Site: brandenburg
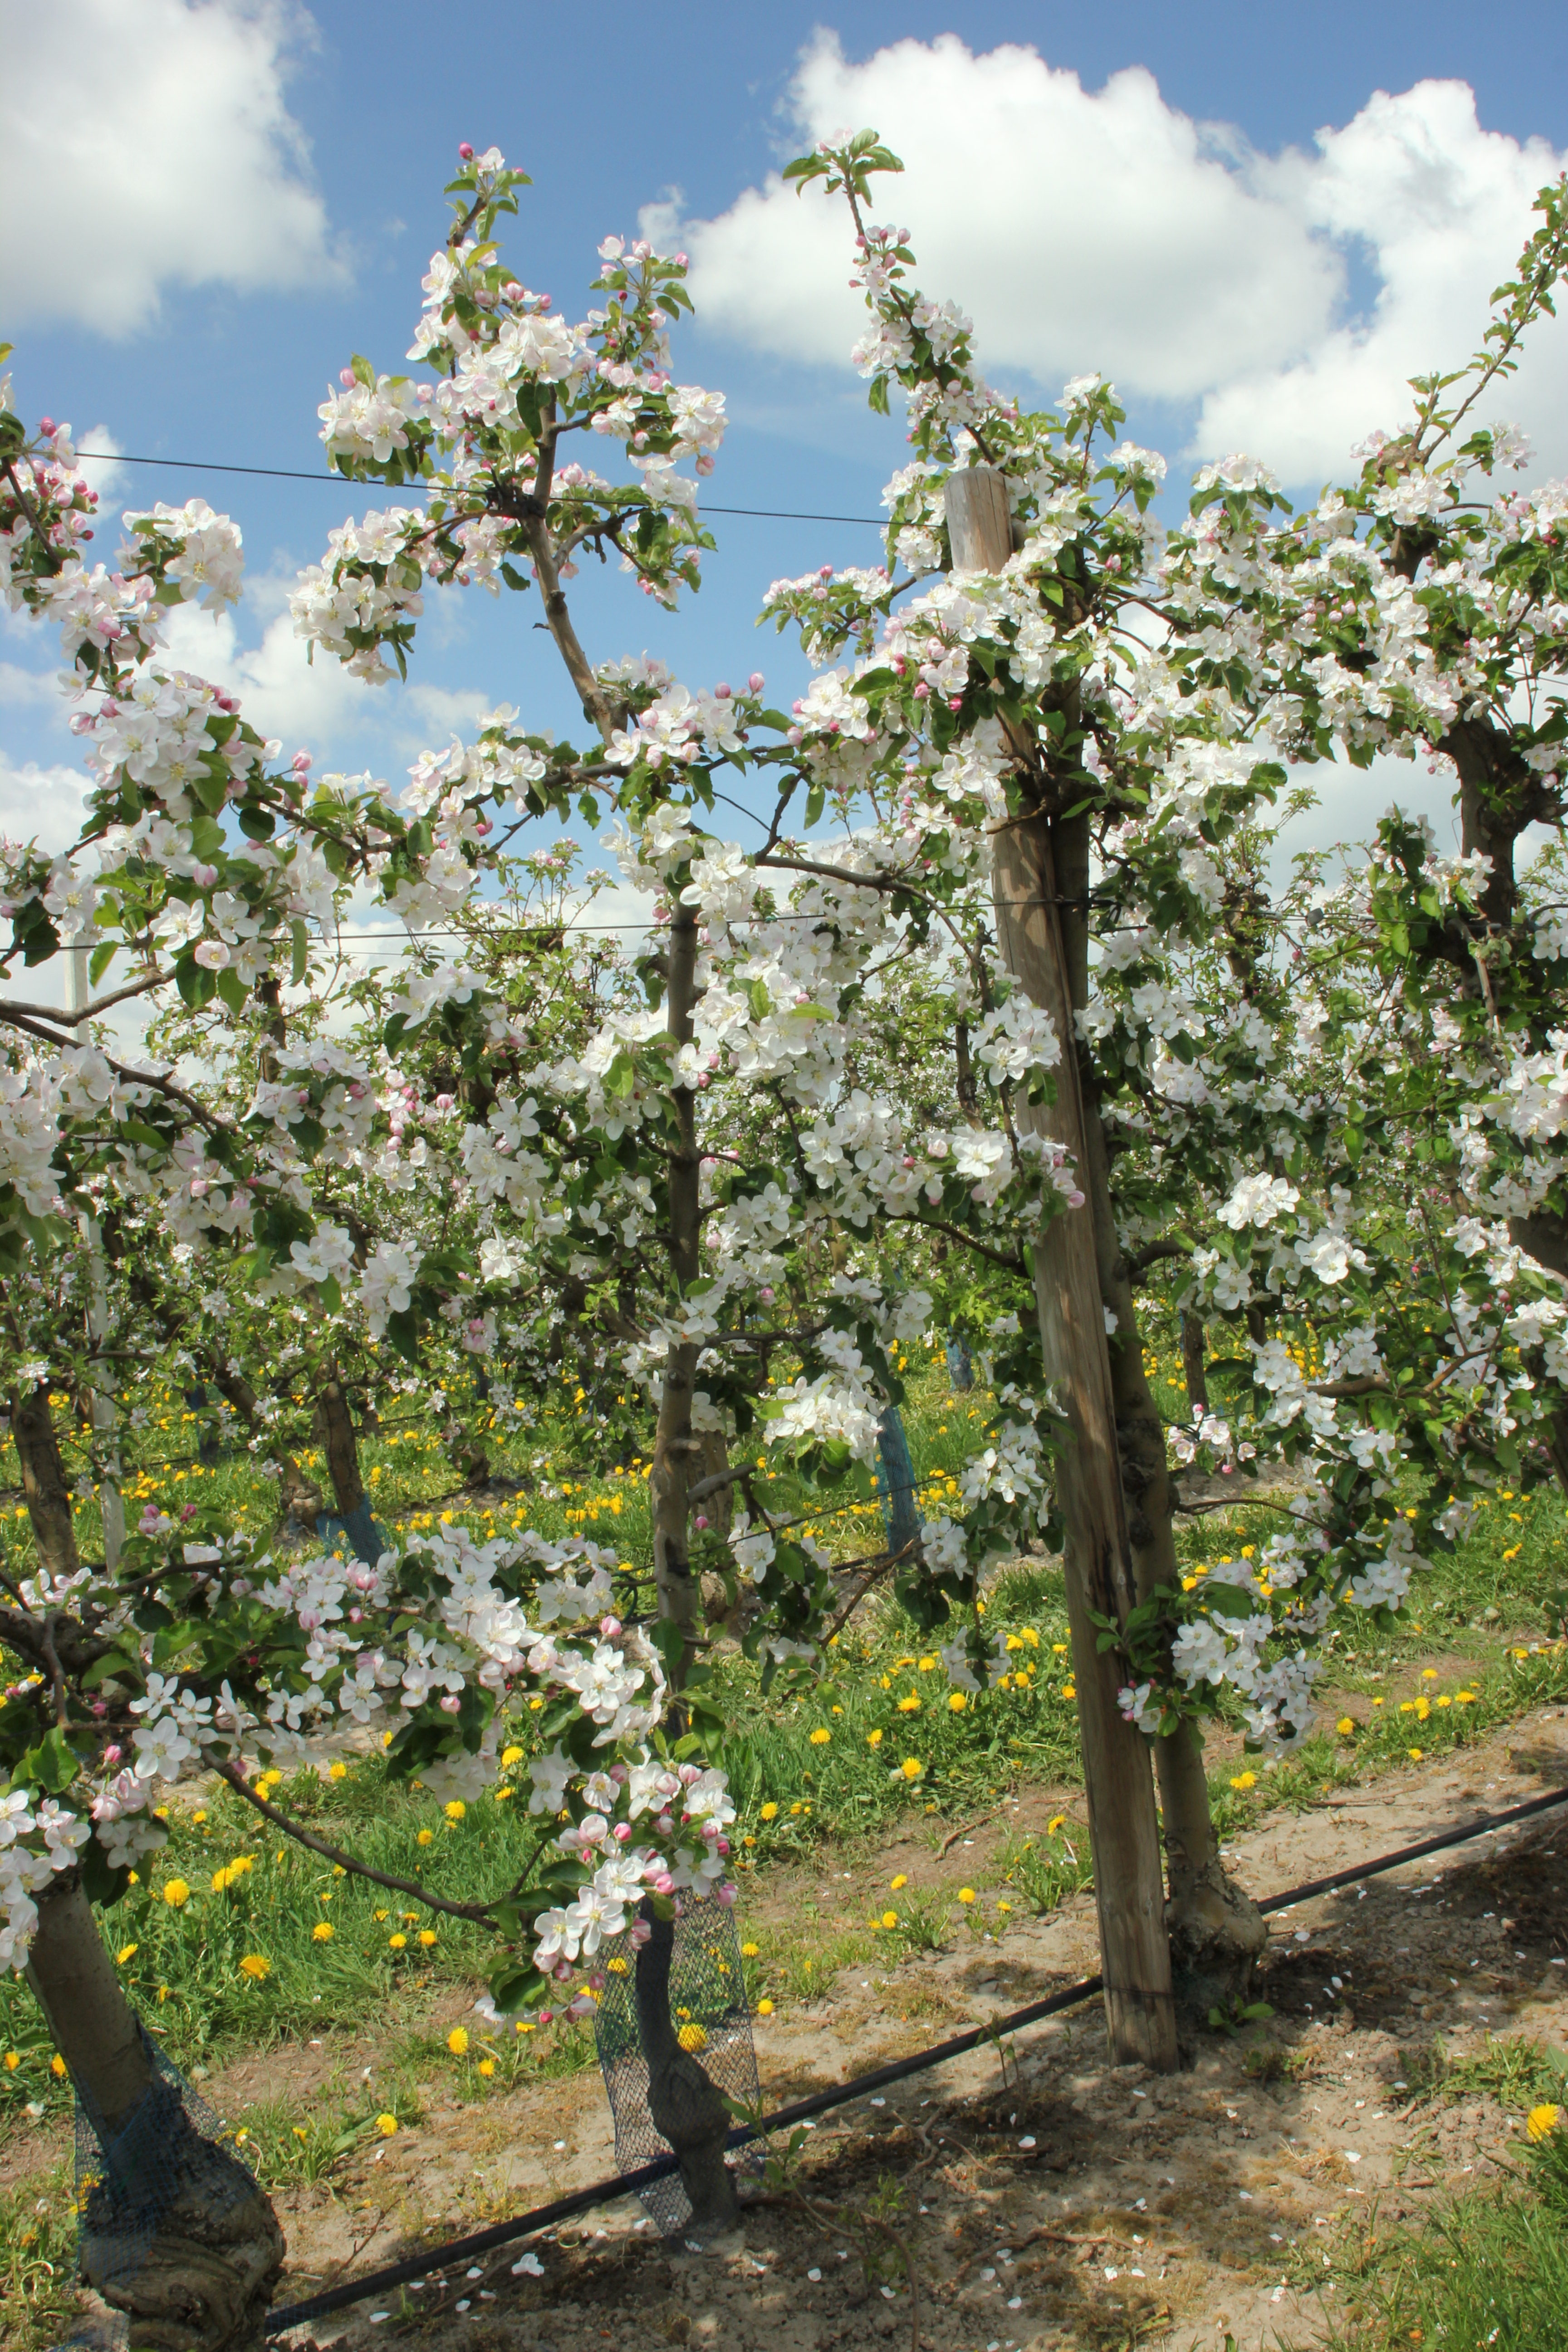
Growth stage (BBCH 65): Flowering